František Tikal

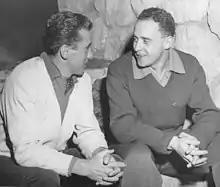
Zdeněk and František (right) at the 1960 Olympics

František Tikal (18 July 1933 – 10 August 2008) was a Czechoslovak ice hockey defenseman. He played 17 seasons in the Czechoslovak Extraliga for HC Sparta Praha and won two national titles. Internationally he played 59 games for Czechoslovakia, including 15 at the 1960 and 1964 Winter Olympics, and earned an Olympic bronze medal in 1964, placing fourth in 1960. He was named the best defender of the tournament at the 1964 Olympics and 1965 World Championships. At the 1960 Games he played one game against his brother Zdeněk, who fled to Australia in 1948. In 2004, Tikal was inducted into the IIHF Hall of Fame.